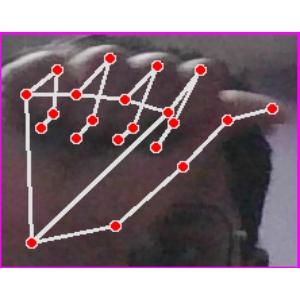
अक्षर: छ